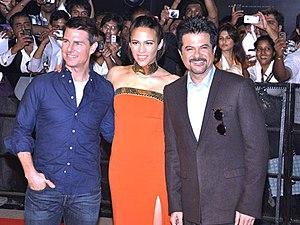
Mission impossible : Protocole Fantôme est un film américain réalisé par Brad Bird, sorti en 2011.